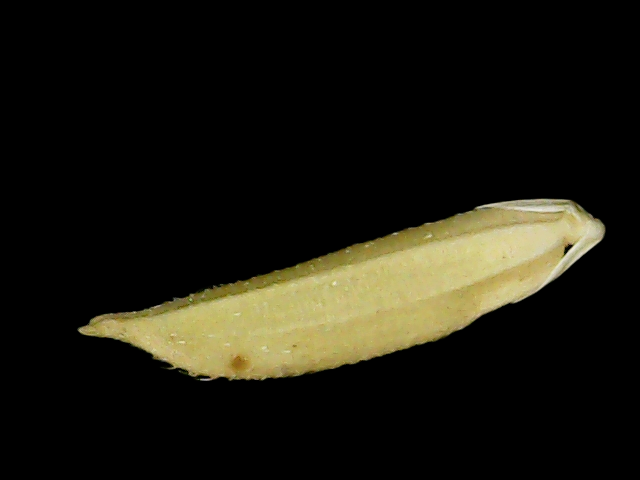
Rice variety: Binadhan25